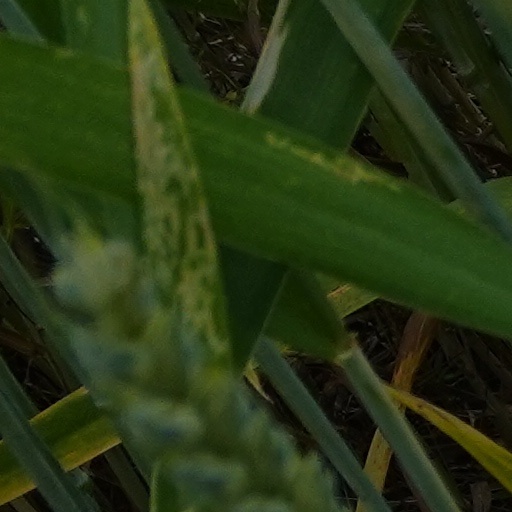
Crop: wheat